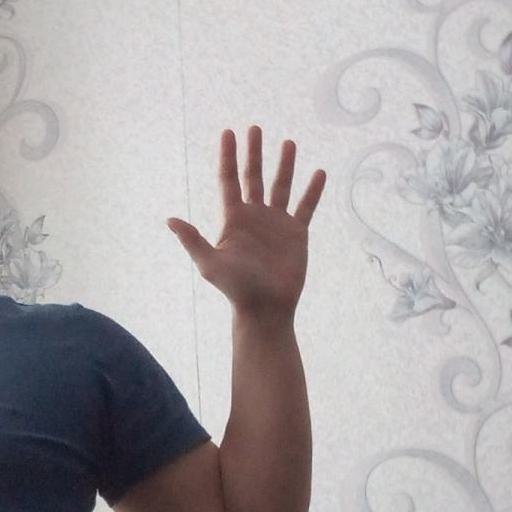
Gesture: palm